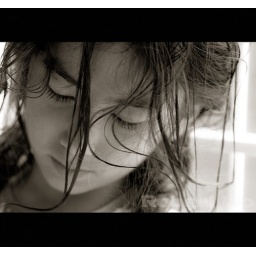
Actually she was leaning up against a glass door reading her book!! (uncropped)